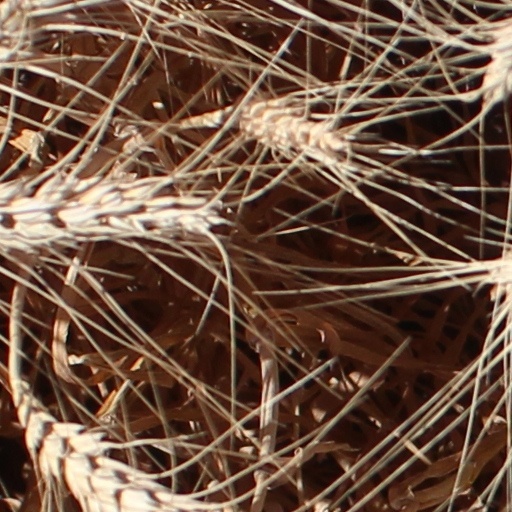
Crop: wheat